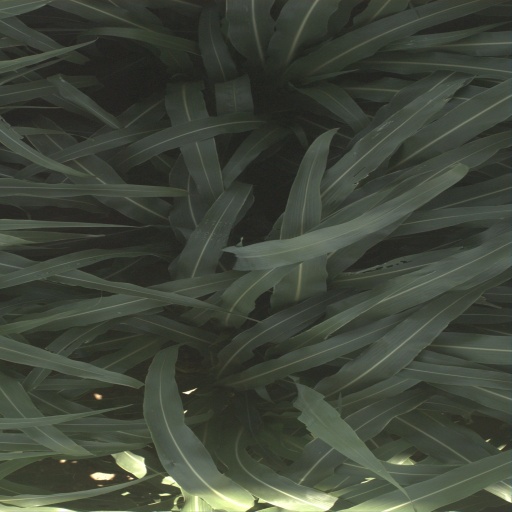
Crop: sorghum